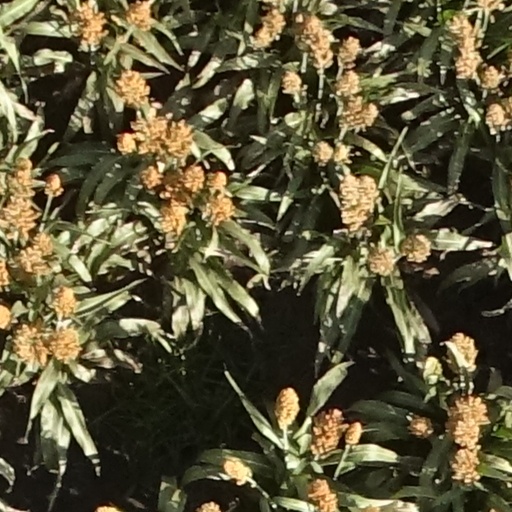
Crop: sorghum